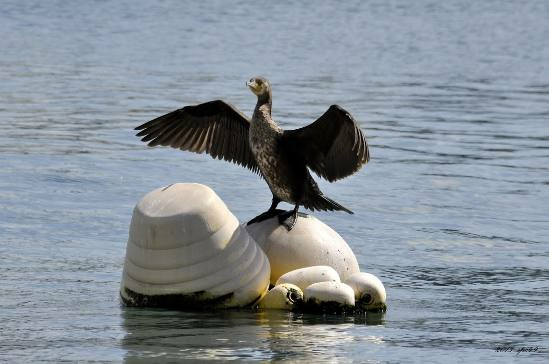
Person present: No